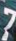
Number: 7